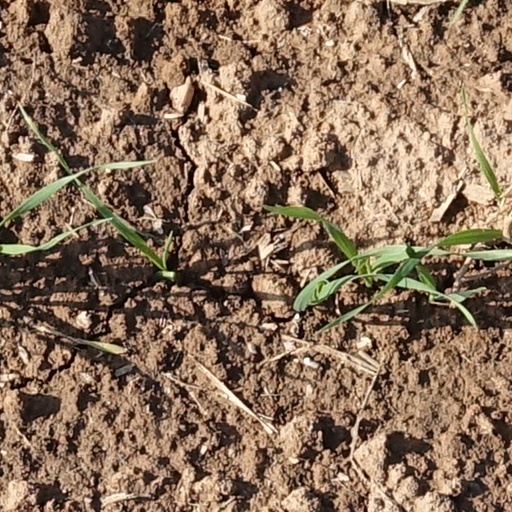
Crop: wheat